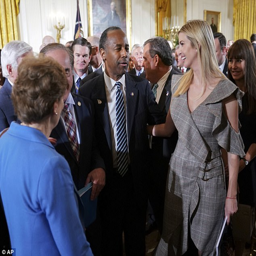
catching up : celebrity had her arm around politician while chatting with him at the event